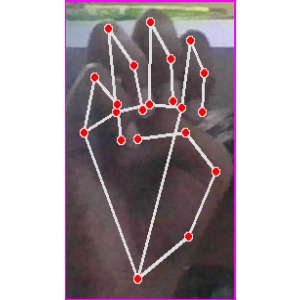
अक्षर: म